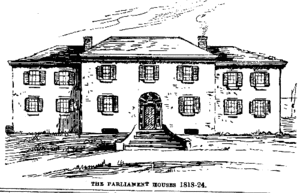
Cet article traite des événements qui se sont produits durant l'année 1820 au Canada.